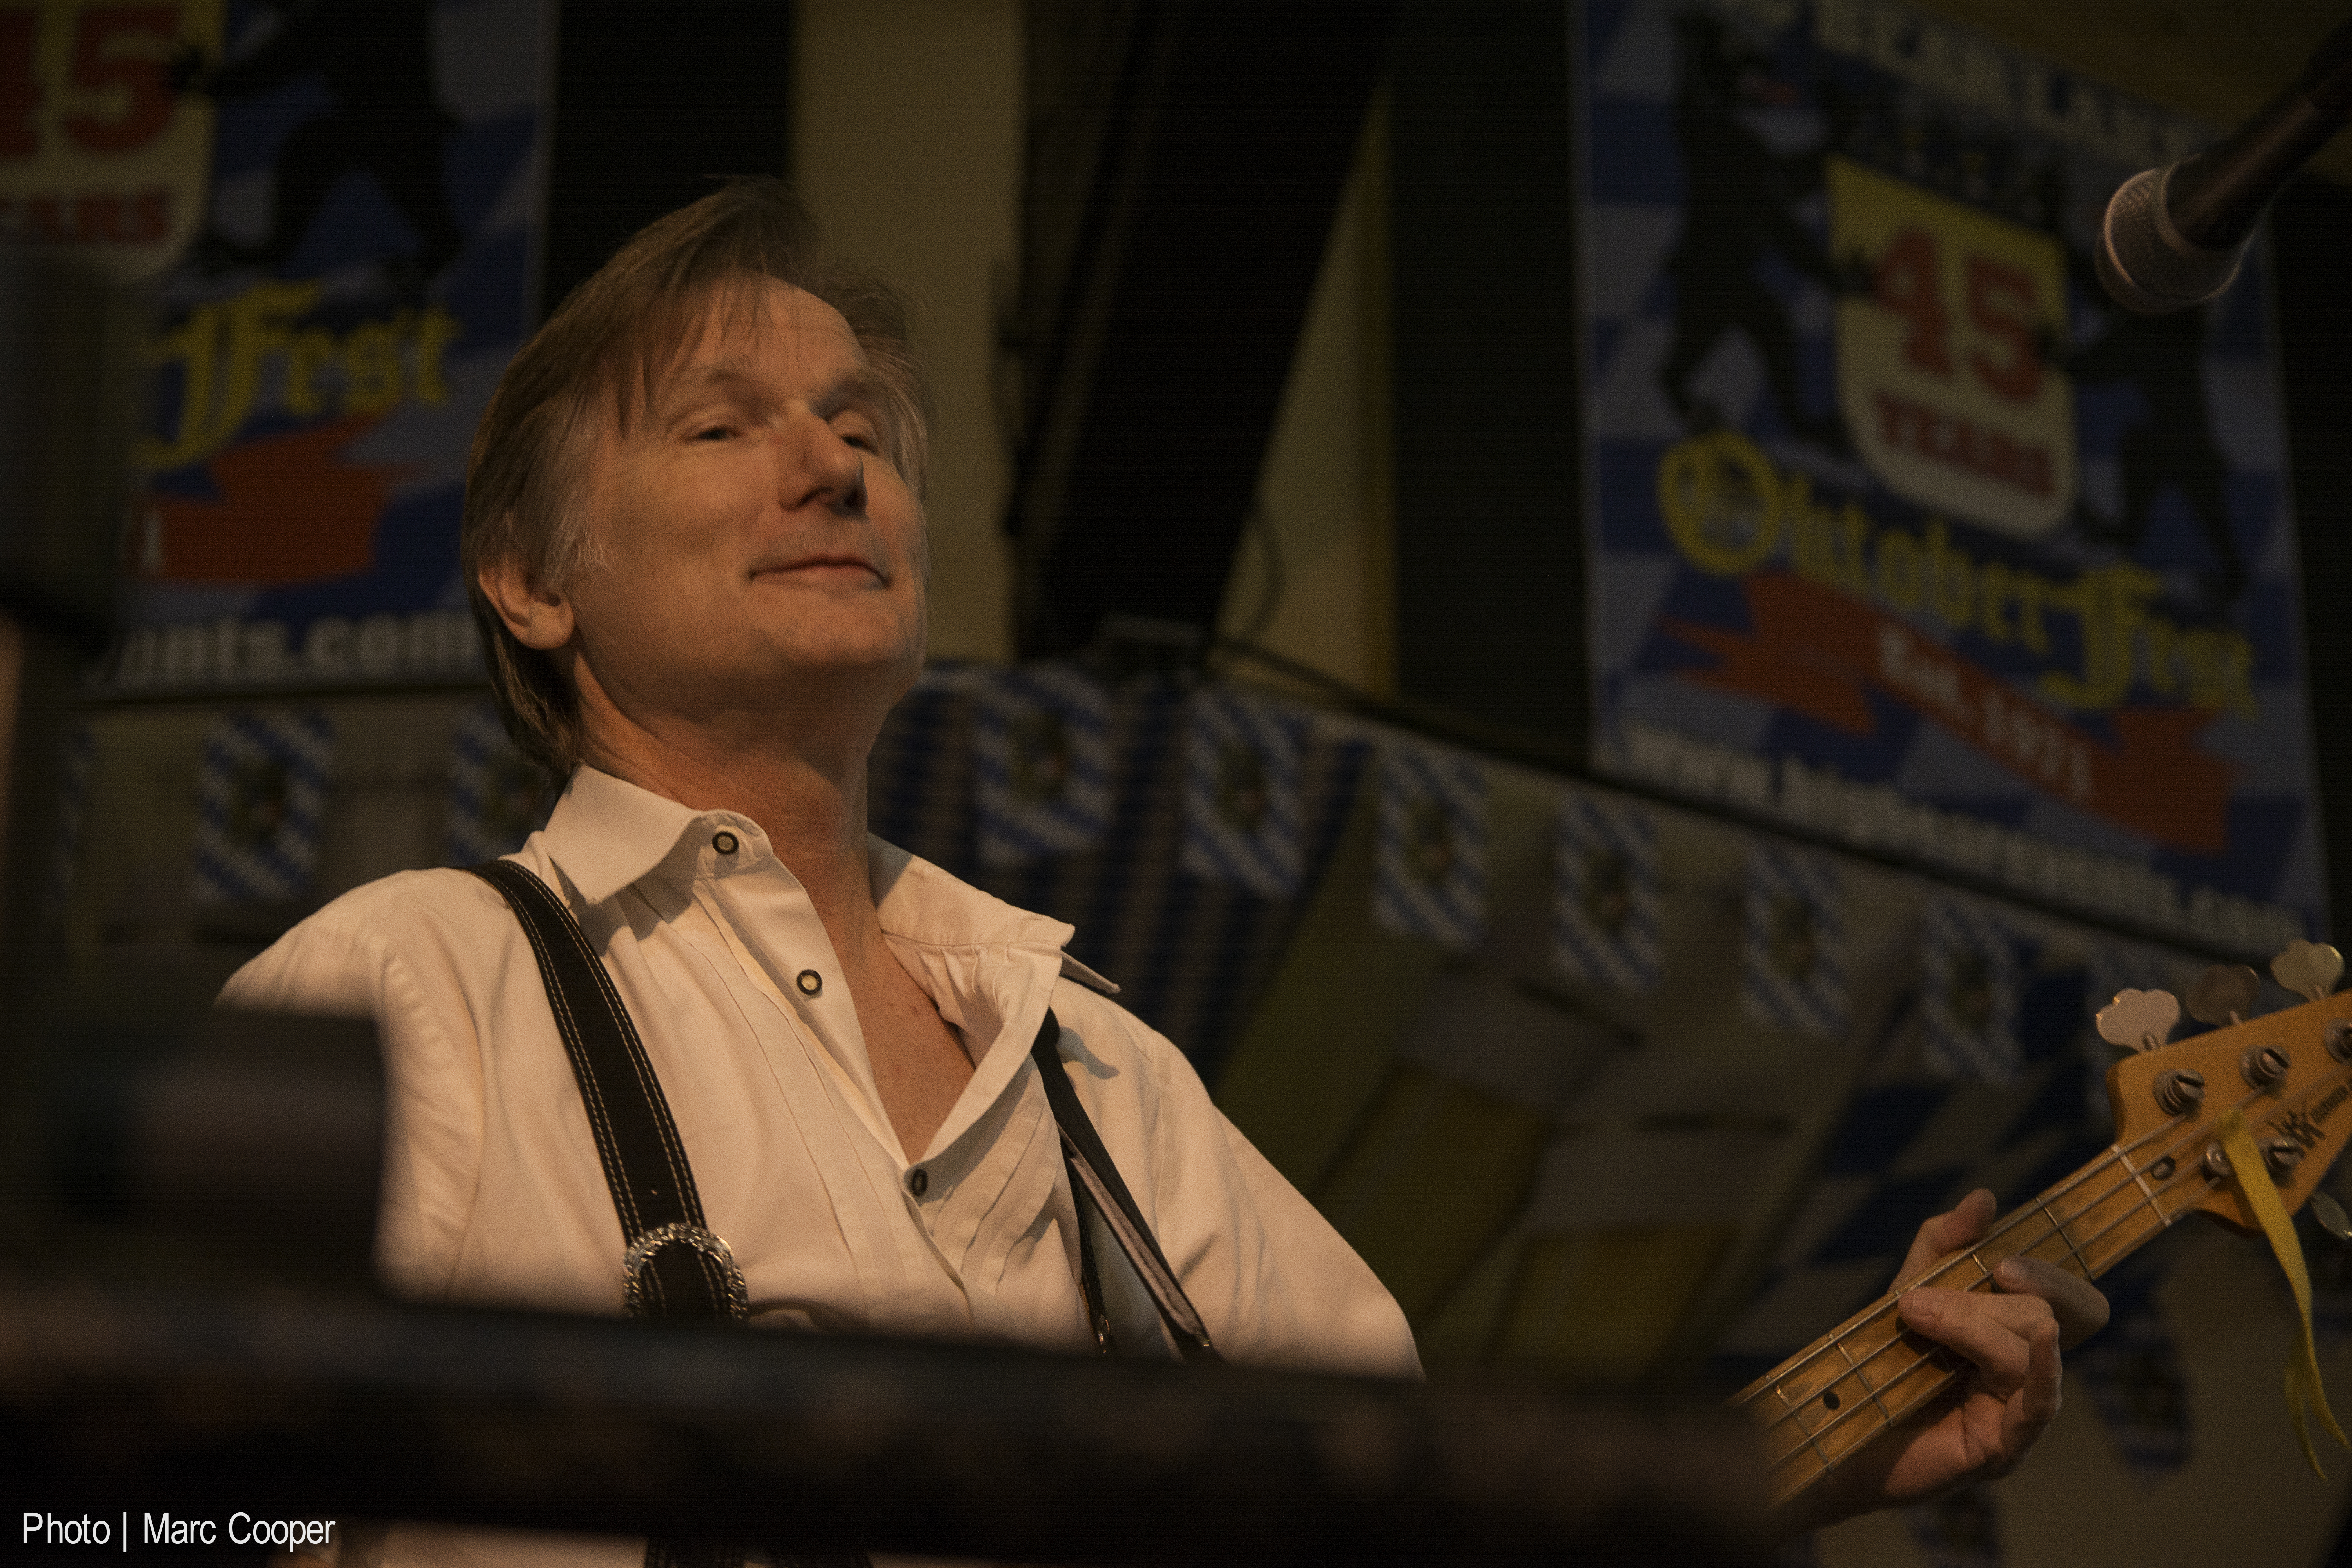
music, performance, bigbearlake, entertainment, oktoberfest